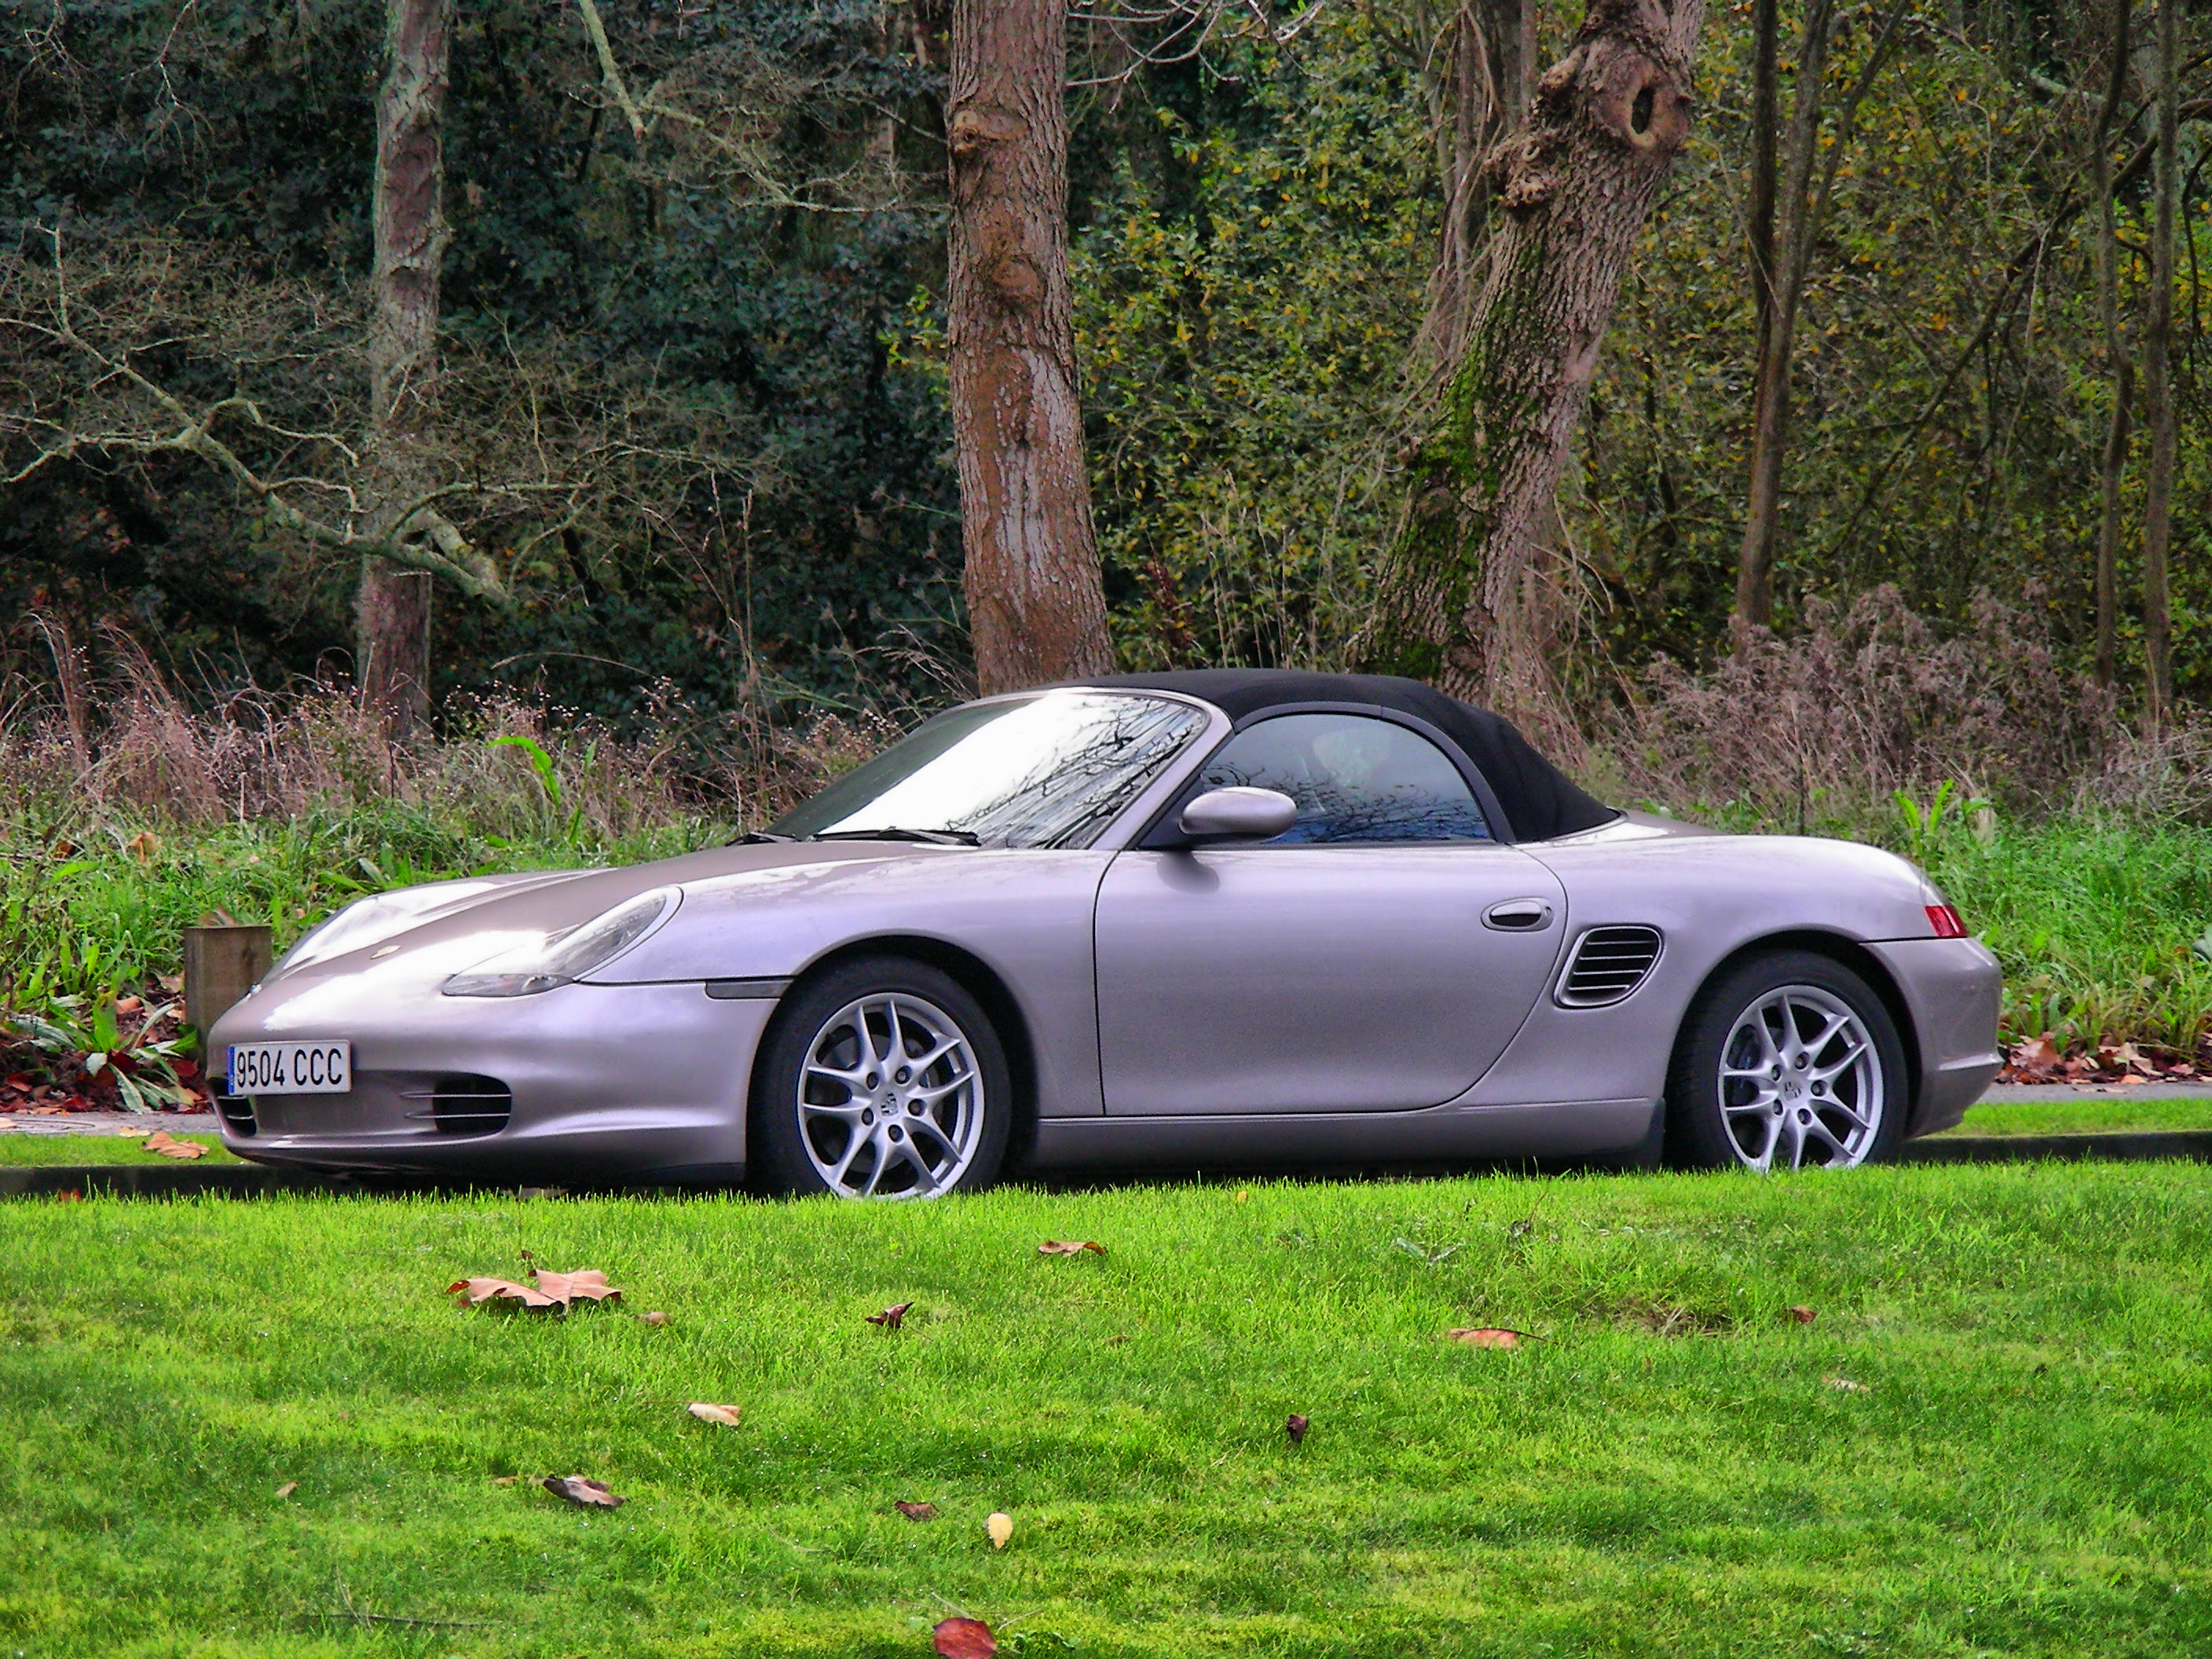
car, wheel, vehicle, sports car, convertible, coupe, porsche, land vehicle, porsche boxster, automobile make, automotive exterior, automotive design